Douglas A-4 Skyhawk

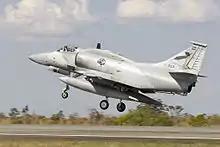
A-4AR Fightinghawk, 2006

The aircraft had a relatively low cost, a quarter of what a Phantom II cost, while carrying half of its payload. Israel purchased 217 A-4s, plus another 46 that were transferred from U.S. units in Operation Nickel Grass to compensate for large losses during the Yom Kippur War. The first deliveries took place in December 1967. Skyhawks promptly began to replace Dassault Ouragan and Dassault Mystère IV in IAF service, providing greater speed, range, and lift capacity in comparison to these older types. The first combat mission took place on 15 February 1968, attacking artillery and military bases along the border with Jordan.